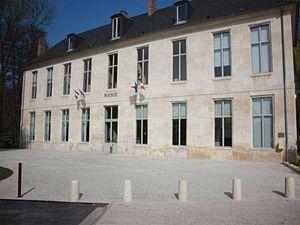
Mairie de esches
Cet article recense de manière non exhaustive les châteaux, maisons fortes, mottes castrales, situés dans le département français de l'Oise. Il est fait état des inscriptions et classements au titre des monuments historiques, ainsi que de l'inscription au pré-inventaire des jardins remarquables.
Esches est une commune française située dans le département de l'Oise, en région Hauts-de-France. Son maire actuel est Denis Vanhoutte, depuis mars 2001.